Sky position (RA, Dec in degrees): 218.952, -1.836
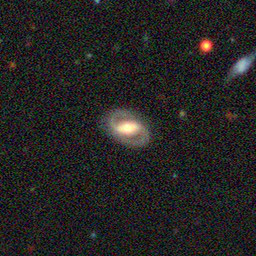
Galaxy morphology: Barred Spiral Galaxies